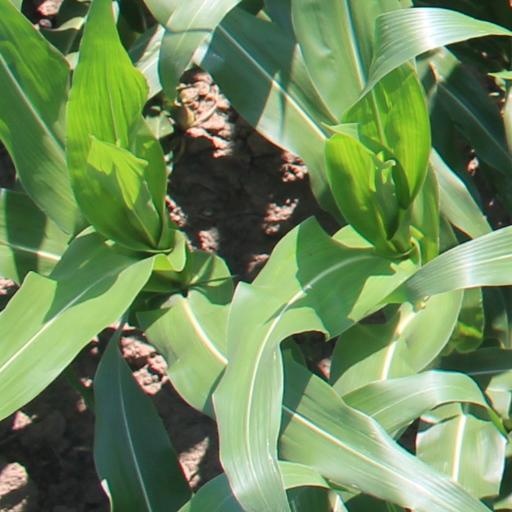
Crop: maize; corn